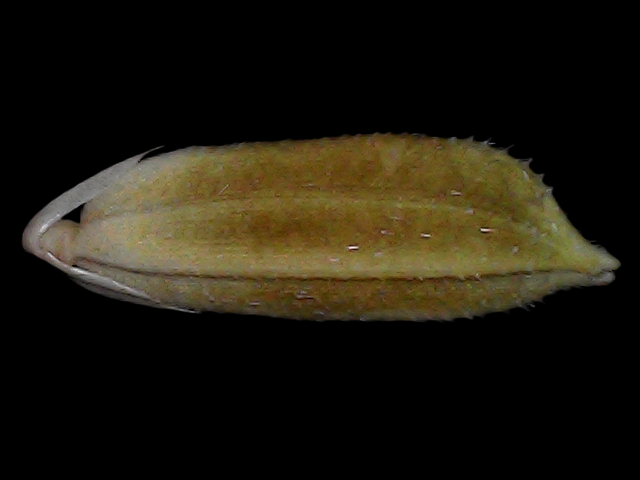
Rice variety: Bd56